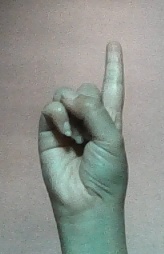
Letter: bb